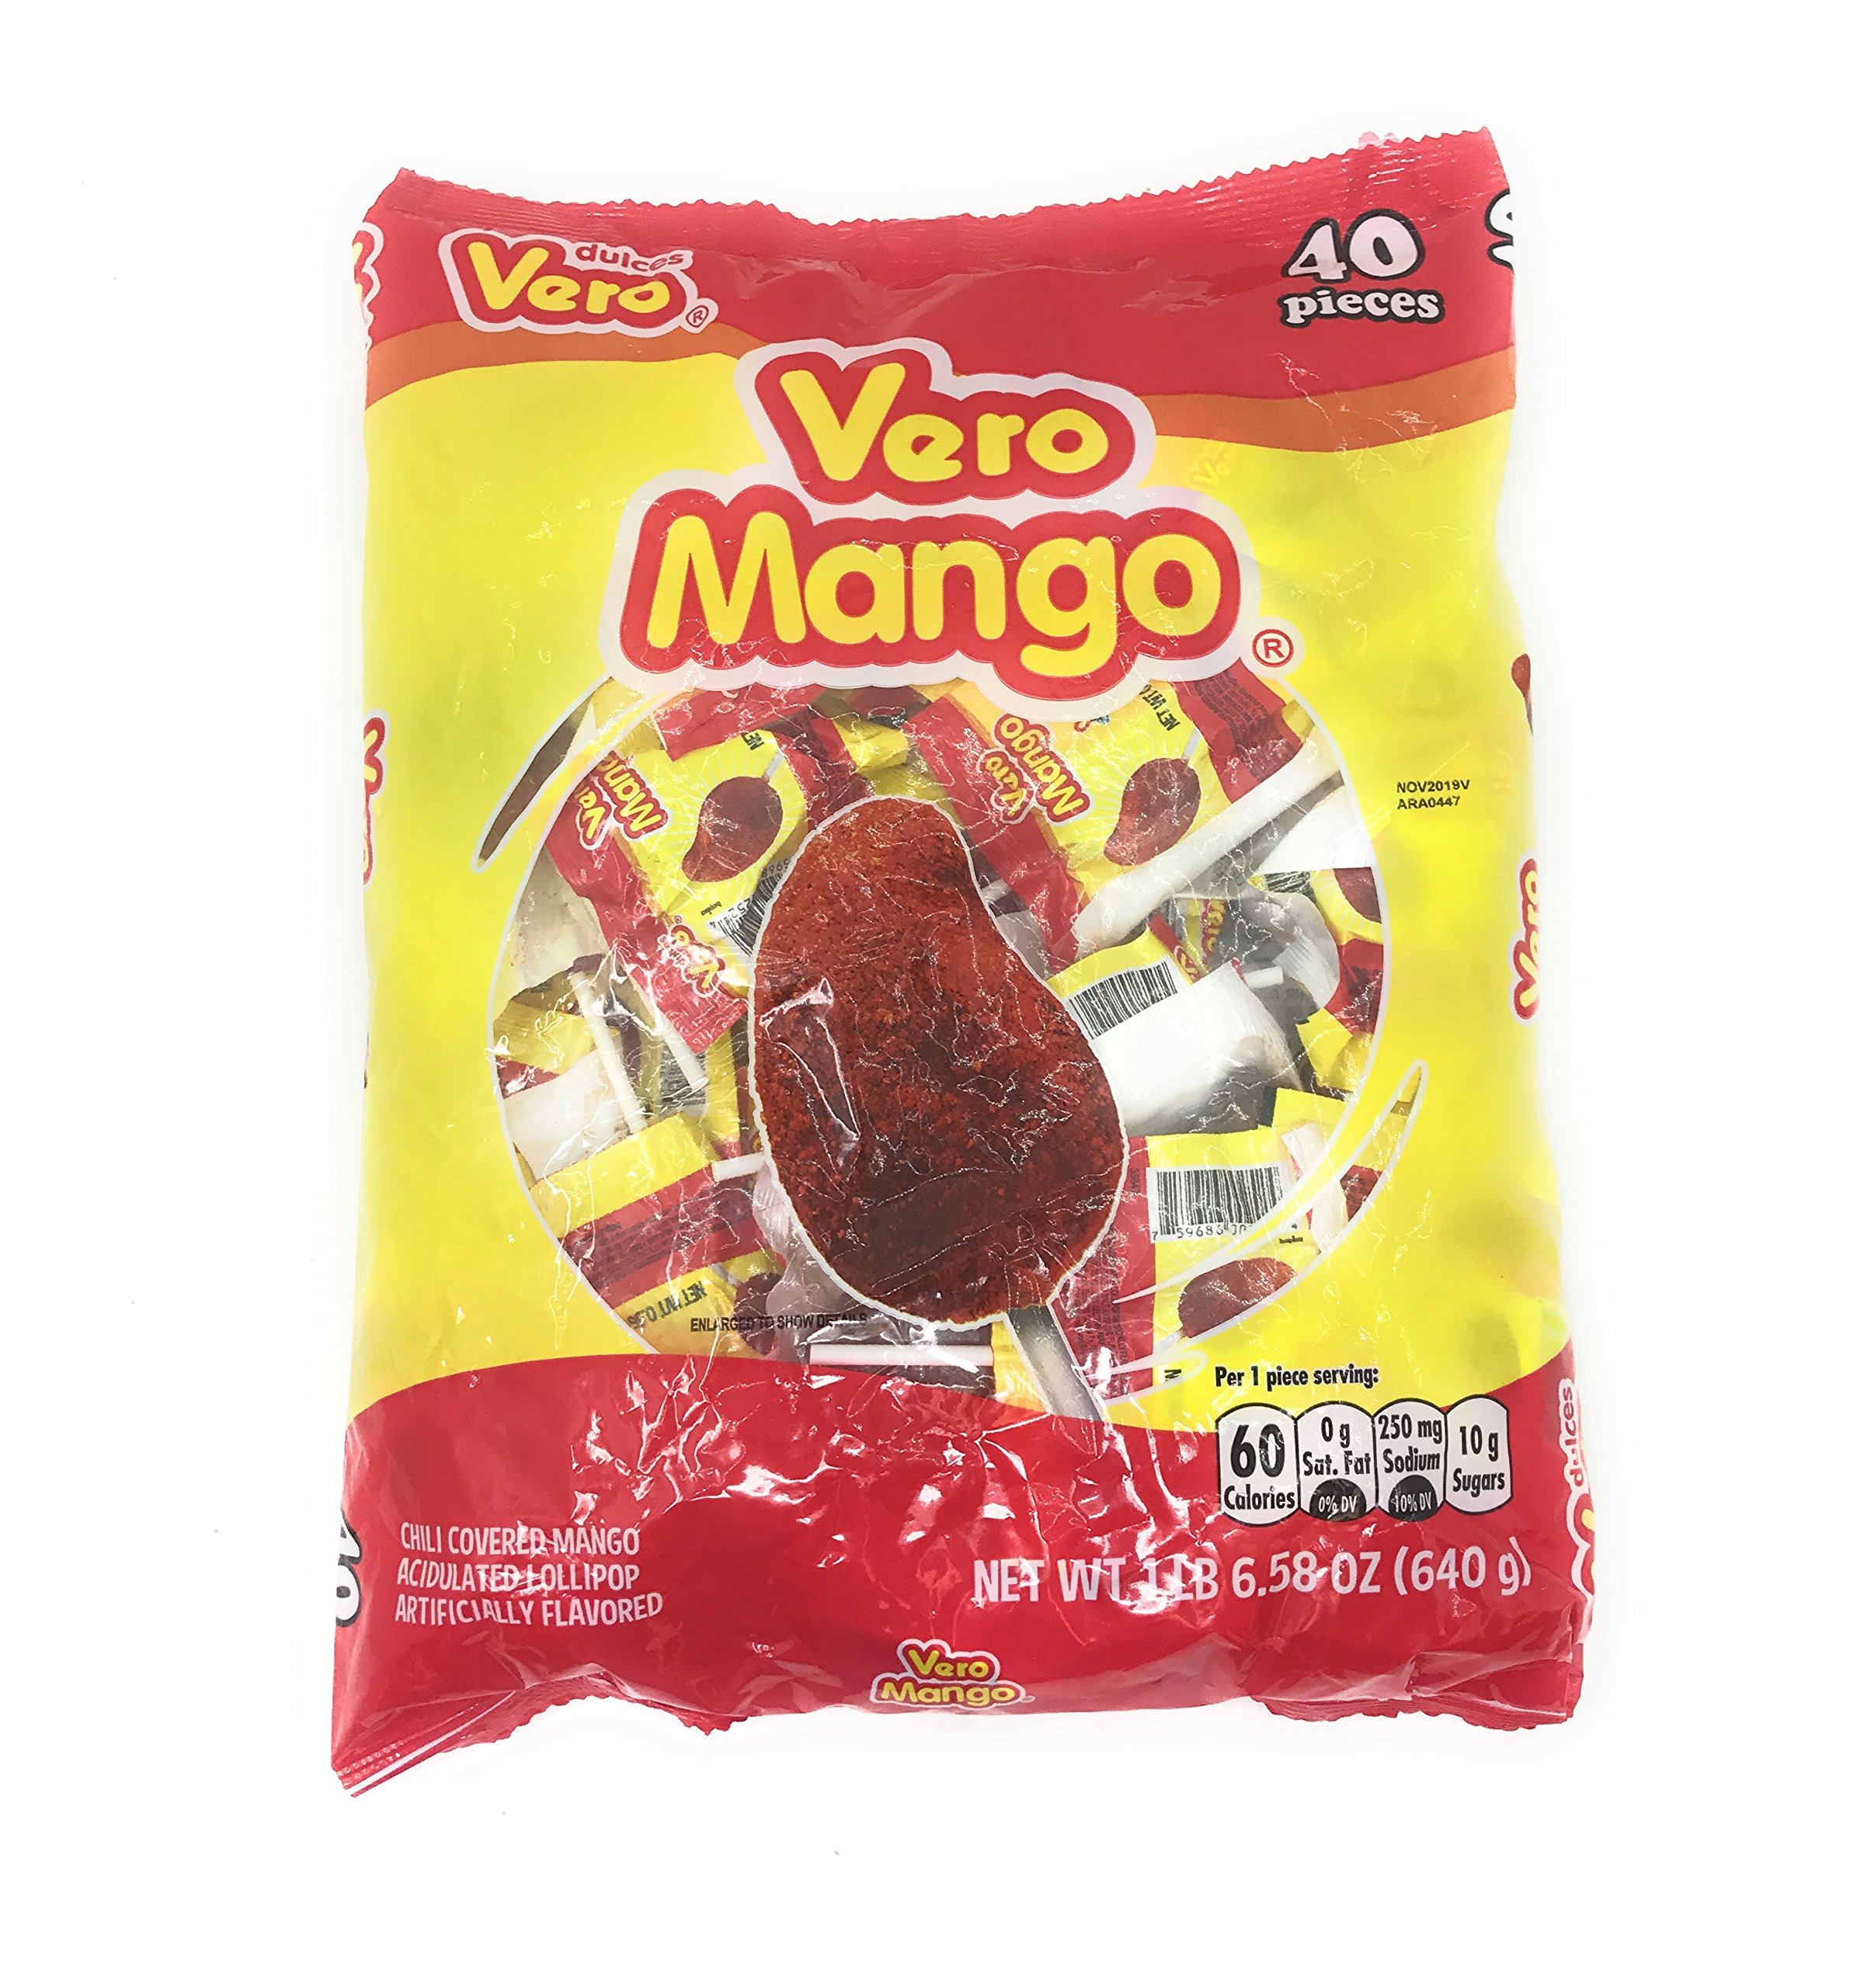
Item Name: Vero Mango Lollipops Coated with Chili Powder, Hot and Sweet Candy Treat, Artificially Flavored, Net Wt. 1.39 Pound, 40 Count Bag
Bullet Point 1: CHILI AND MANGO FUSION: Delight in the exceptional combination of chili and mango that makes our lollipop burst with flavor. This unique fusion delivers a bold and exciting taste, perfectly balancing sweet and spicy, providing a flavorful adventure in every lick.
Bullet Point 2: SPICY AND SWEET COMBINATION: Experience the distinctive taste of our mango flavored candy, which offers a tangy twist to the classic mango flavor. Each lollipop is coated in a layer of zesty chili powder, adding an extra dimension of flavor to the sweet, tropical essence of mango.
Bullet Point 3: INDIVIDUALLY WRAPPED LOLLIPOPS: Perfect for sharing or carrying anywhere you want, these individually wrapped lollipops ensure you’re able to easily enjoy them anywhere, anytime.
Bullet Point 4: AUTHENTIC MEXICAN CANDY: Not only are these lollipops bursting with flavor, but they also offer a genuine taste of Hispanic candy. Enjoy candies that have accompanied many generations during moments full of fun!
Bullet Point 5: PERFECT FOR SNACKING: Whether you’re hosting a party, filling a piñata, or simply stocking up for everyday enjoyment, this pack of mango lollipops is perfect for any occasion. With 40 pieces in the bag, you’ll have plenty to share with friends and family, or to keep for yourself whenever you crave a sweet and spicy treat.
Value: 16.0
Unit: Ounce

Price: 10.88